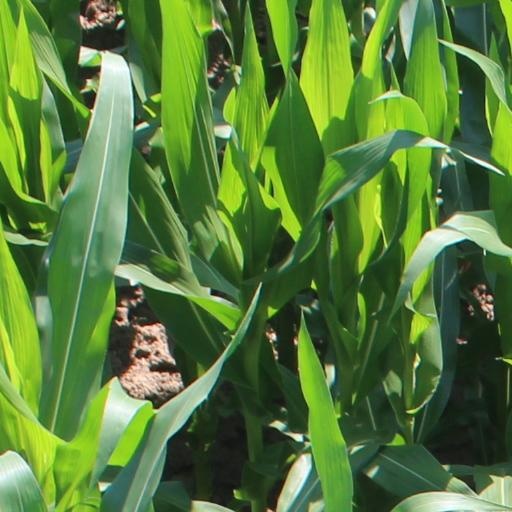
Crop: maize; corn